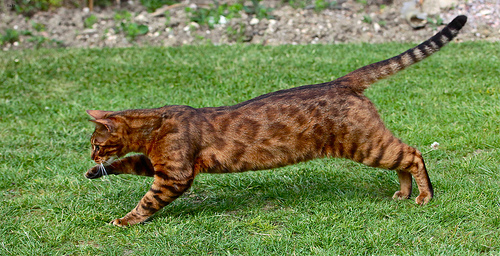
Breed: bengal